Ozzy Lusth

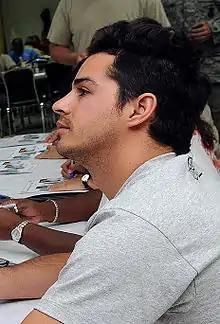
Lusth on a U.S. military tour in 2008

Oscar "Ozzy" Lusth (born August 23, 1981) is a Mexican reality show contestant who has appeared on several shows, including ""; ";" "; and" "." He also competed on the second season of "American Ninja Warrior". and the Playboy reality series, "Foursome".